After Sex (2001 film)

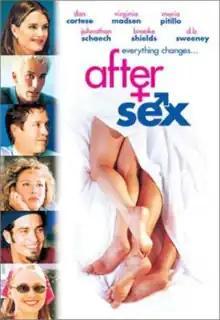
Theatrical release poster

After Sex is a 2000 American comedy-drama film directed by Cameron Thor and starring Dan Cortese, Virginia Madsen and Brooke Shields.